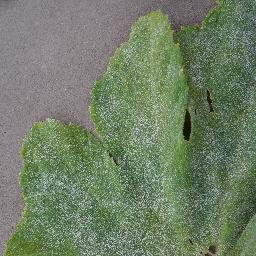
Label: Squash___Powdery_mildew